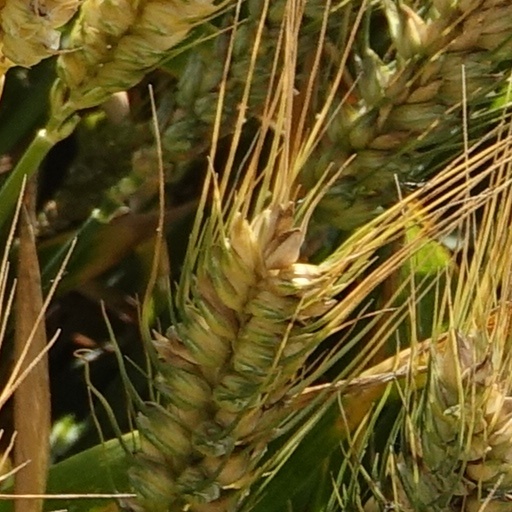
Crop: wheat